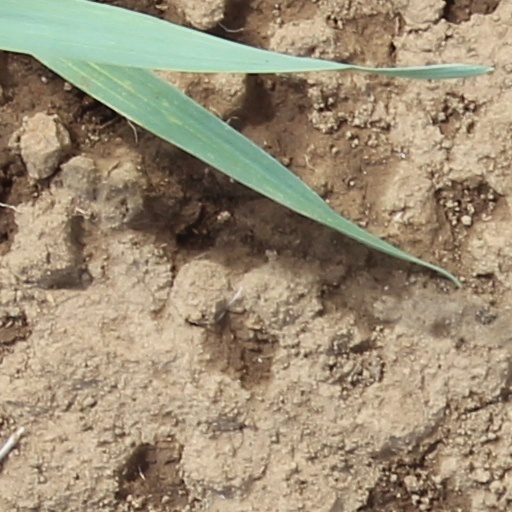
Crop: wheat